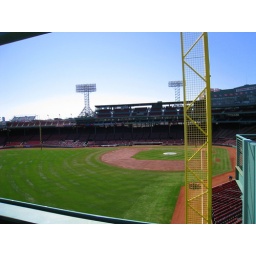
View of the left field foul pole atop the green monster in Fenway Park